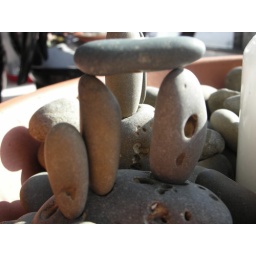
my miniature stonehenge. i stack rocks when i'm on the phone in my window. i'm nuts.